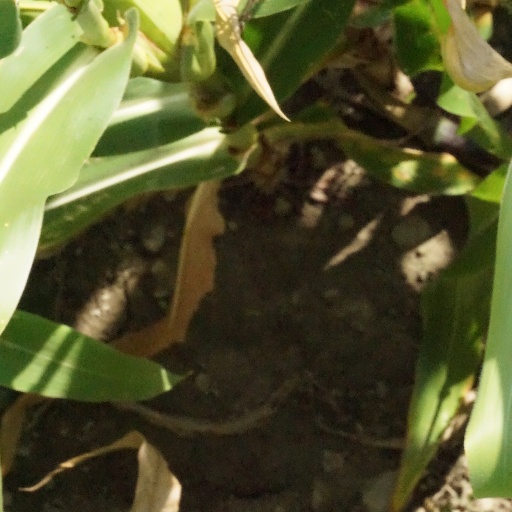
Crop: maize; corn